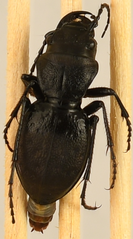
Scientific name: Omus dejeanii
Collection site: Abby Road NEON (ABBY), plot ABBY_028